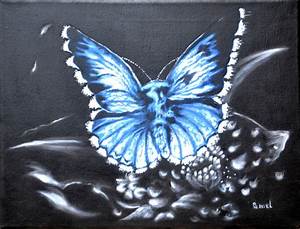
Label: butterfly